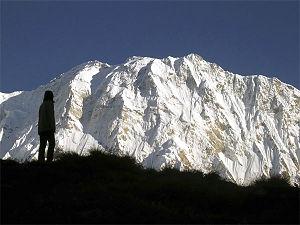
Jean-Christophe Lafaille, né le 31 mars 1965 à Gap et disparu le 26 janvier 2006 sur les pentes du Makalu, au Népal, est un alpiniste français. Il a un palmarès très fourni d'exploits dans le domaine de l'escalade et de l'alpinisme.